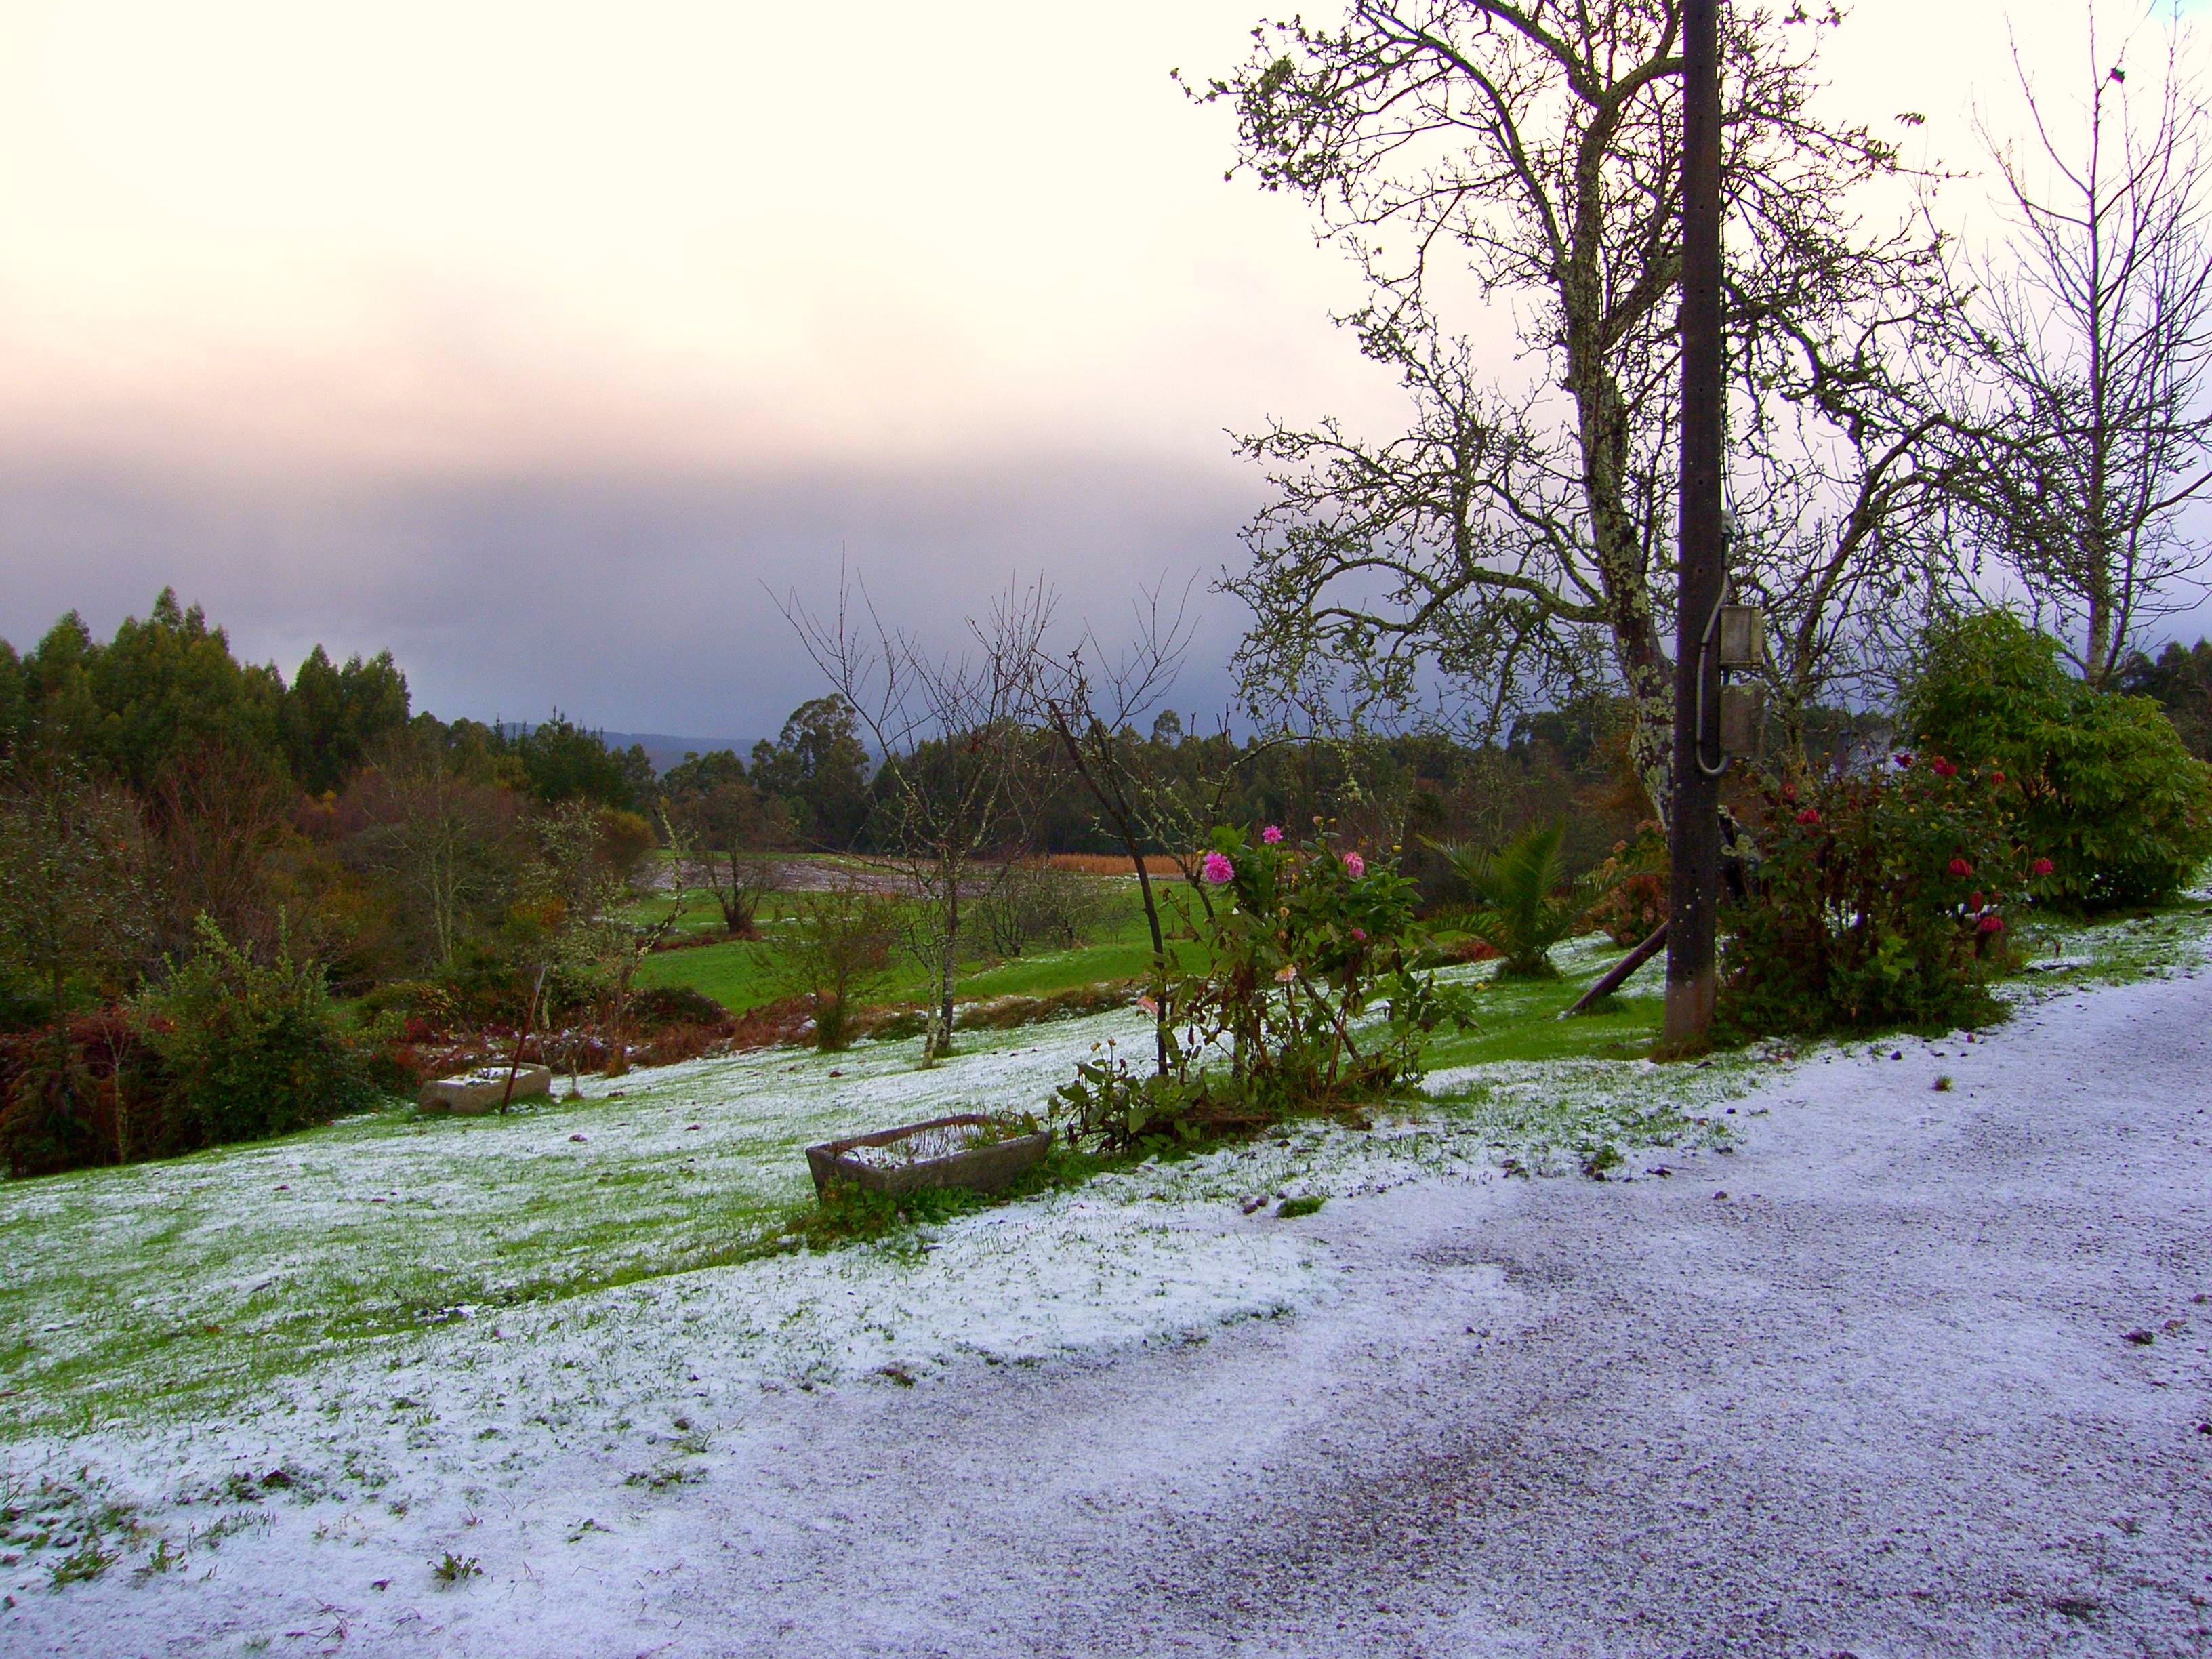
landscape, tree, nature, forest, grass, wilderness, mountain, snow, winter, trail, meadow, hill, flower, lake, valley, weather, soil, season, la, woodland, habitat, ggl1, rural area, coru agaliciaspainscenery, natural environment